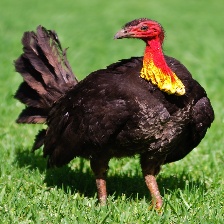
Species: BUSH TURKEY
Scientific name: ALECTURA LATHAMI